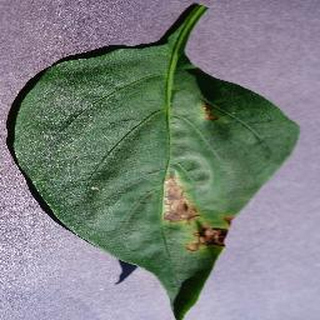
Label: bell_pepper_bacterial_spot